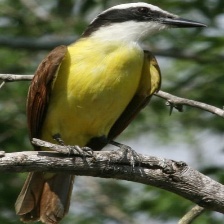
Species: GREAT KISKADEE
Scientific name: PITANGUS SULPHURATUS